Flora of the Sierra Nevada alpine zone

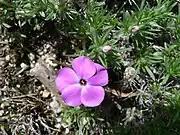
Spreading Phlox ("Phlox diffusa")

Fireweed ("Chamerion angustifolium"), in the evening primrose family (Onagraceae), is named for its flaming color. Glaucus willow herb ("Epilobium glaberrimum") found up to . Rock fringe ("E. obcordatum") grows on dry slopes, nestles in crevices and peaks out from behind the rocks, and forms mats that sprawl across flats and edges of boulders, forming an apparent bright fringe on the edge of moist rocky ledges. Growing to is diffuse gayophytum ("Gayophytum diffusum").